History of rail transport in Poland

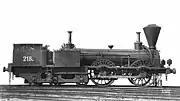
Austrian series from 1855/1856, as also running for ÖStB in Galicia

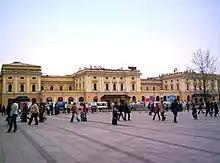
Kraków Main Station (Kraków Główny)

In 1839, the "Warsaw-Vienna Railway Company" was founded as a joint stock company. In the same year it applied for a license to build the Warsaw–Vienna Railway line. Construction started in 1840, but in 1842 the company went bankrupt. The shares and property were taken over by the Government of Russian Poland in 1843 and construction continued. The first section (from Warsaw to Grodzisk Mazowiecki) was finished on 15 June 1845, and before December had reached Skierniewice. The whole line to "Granica" ("Border") station was completed in 1848, with a junction to Szczakowa station of Kraków and Upper Silesia Railway. In the same year, after the outbreak of the Spring of Nations, the first large international railway-military operation dispatched over 200,000 mounted Russian soldiers from Warsaw to Vienna and Budapest to help the Emperor of Austria put down the uprising.